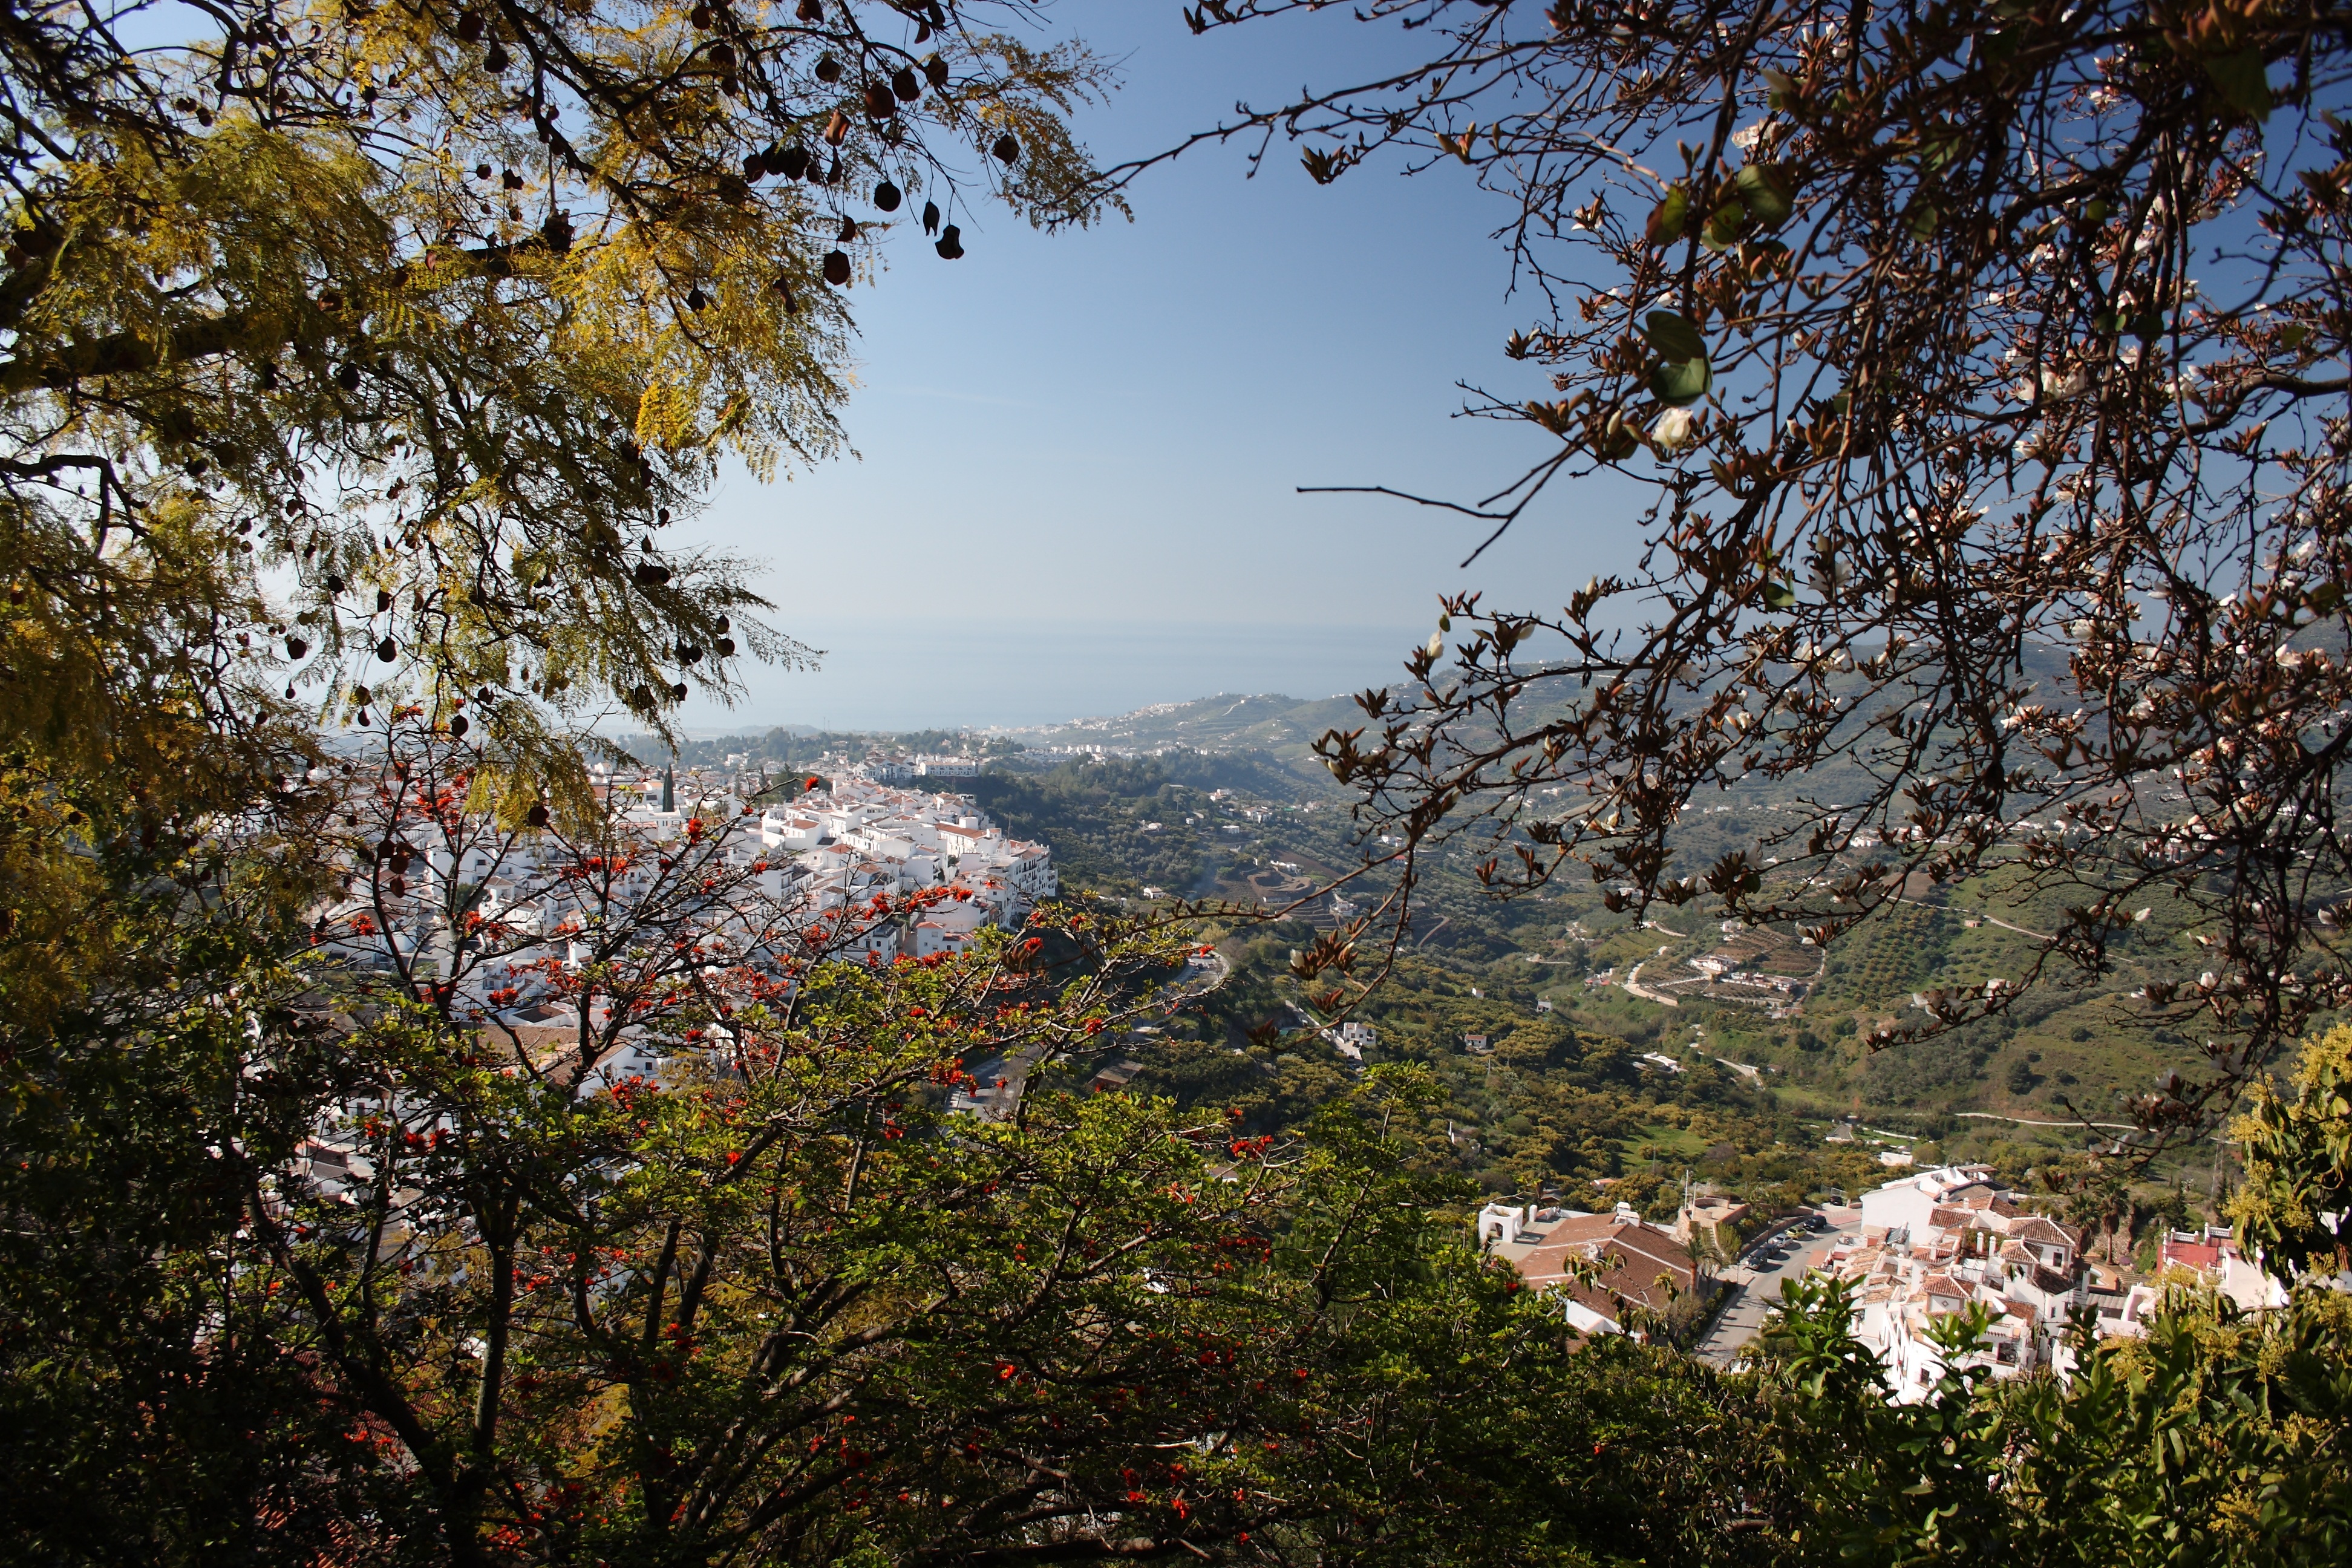
landscape, tree, nature, forest, blossom, mountain, plant, leaf, flower, village, spring, mediterranean, autumn, flora, season, cherry blossom, spain, sol, woodland, frigiliana, woody plant